United Nations Security Council Resolution 1221

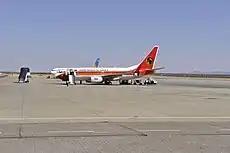
TAAG Angola Airlines plane

United Nations Security Council resolution 1221, adopted unanimously on 12 January 1999, after reaffirming Resolution 696 (1991) and all subsequent resolutions on Angola, particularly resolutions 1196 (1998) and 1219 (1998), the Council condemned the downing of two commercial planes over UNITA-controlled territory in Angola and demanded that UNITA leader Jonas Savimbi co-operate in the search for survivors of the recent plane crashes.